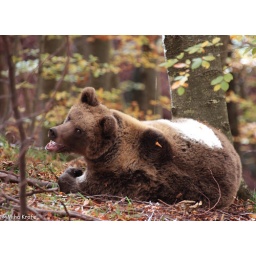
female European brown bear Ursus arctos resting in autumn beech forest in Dinaric Mts. Slovenia